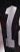
Number: 1